Lyttelton road tunnel

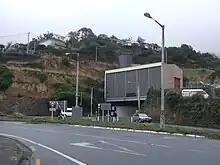
The Lyttelton tunnel portal at the southern end

The Lyttelton road tunnel runs through the Port Hills to connect the New Zealand city of Christchurch and its seaport, Lyttelton. It opened in on 27 February 1964 and carries just over 10,000 vehicles per day as part of State Highway 74.